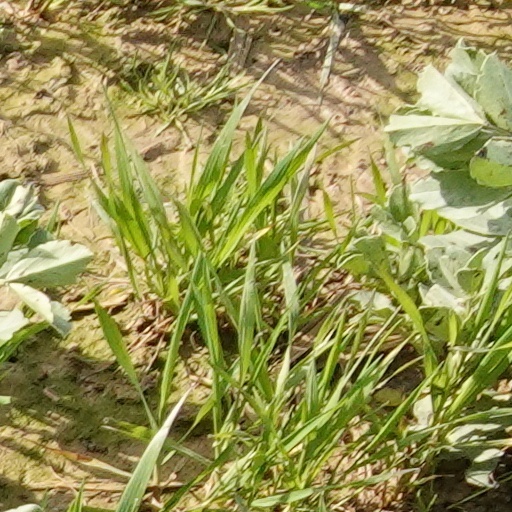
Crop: wheat